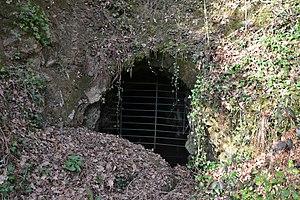
Entrée d'ancienne mine de barytine au Moulin de Roche, commune de Rancon (Haute-Vienne, France).
Le Limousin est comme l'ensemble du Massif central, dont il occupe la bordure nord-occidentale, plutôt riche en ressources minières, même si à l'exception de quelques carrières, les exploitations historiquement et essentiellement tournées vers l'extraction de l'or, de la houille, du kaolin et de l'uranium sont de nos jours fermées.